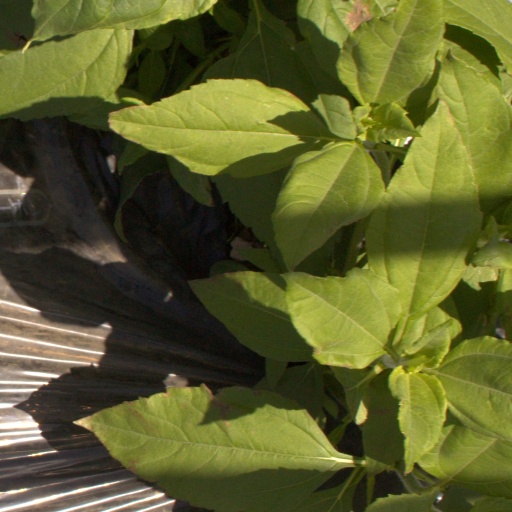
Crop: Jerusalem artichoke